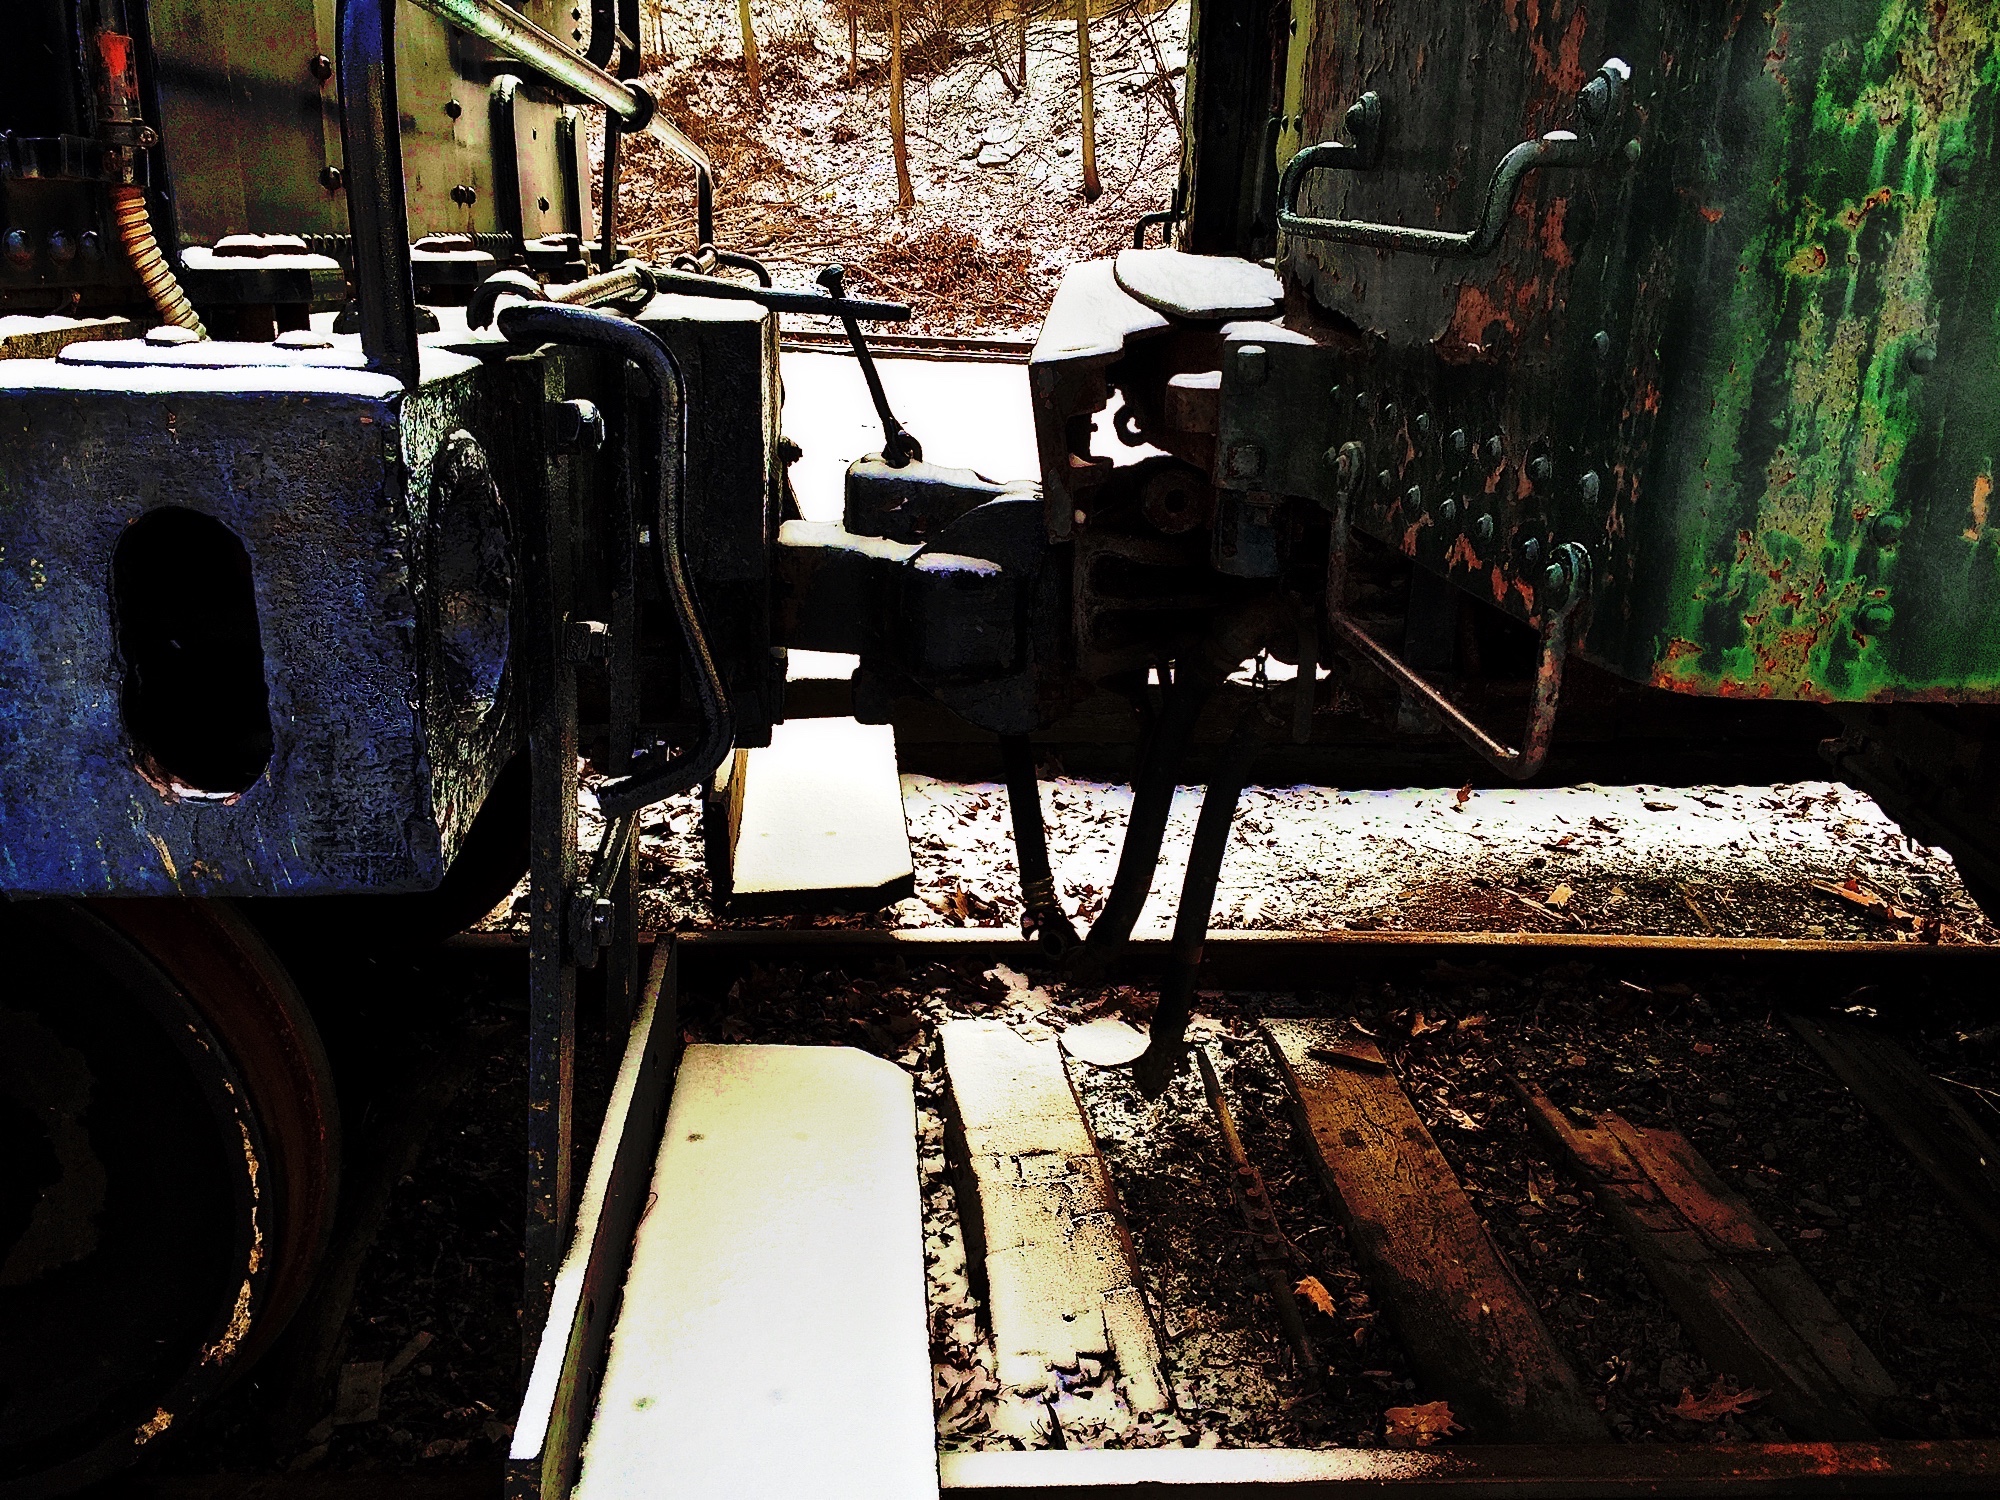
wood, train, color, industry, art, photograph, urban area